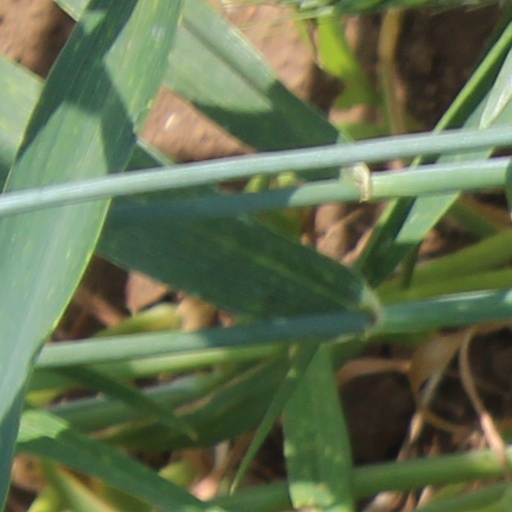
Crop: wheat